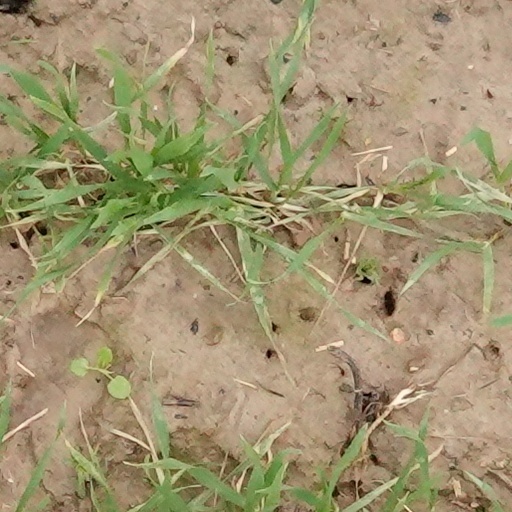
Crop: wheat